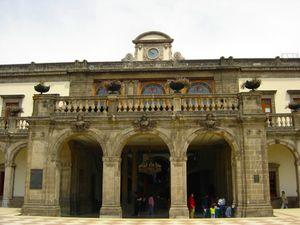
Benjamin Huger est un officier d'ordonnance de l'armée des États-Unis qui a combattu avec distinction lors de la guerre américano-mexicaine. Il sert aussi en tant qu'officier général confédéré lors de la guerre de Sécession, remarqué pour ses performances controversées alors qu'il avait la responsabilité de Norfolk, Virginie, et pendant la campagne de la Péninsule de 1862. Relevé du service sur le terrain, il occupe pour la plupart du reste du conflit des postes d'état-major dans le département du Trans-Mississippi, où il agit avec compétence. Après la guerre, Huger s'installe en tant que fermier en Caroline du Nord et plus tard en Virginie.